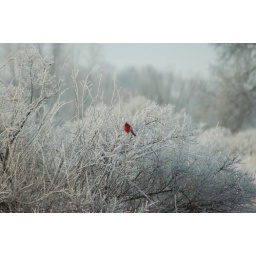
A male Cardinal in a small tree after an ice storm.